Yamal Peninsula

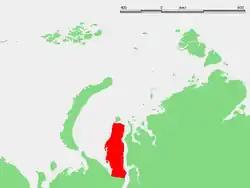
Map showing the location of the Yamal Peninsula

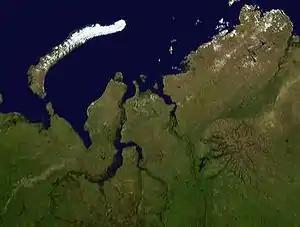
Satellite view of Yamal Peninsula

The Yamal Peninsula is located in the Yamalo-Nenets Autonomous Okrug of northwest Siberia, Russia. It extends roughly 700 km (435 mi) and is bordered principally by the Kara Sea and its Baydaratskaya Bay on the west, and by the Gulf of Ob on the east. At the northern end of this peninsula lie the Malygina Strait and, beyond it, Bely Island. Across Ob estuary lies the Gyda Peninsula. In the languages of the Yamal Peninsula's indigenous inhabitants, the Nenets, "Yamal" means "End of the Land".